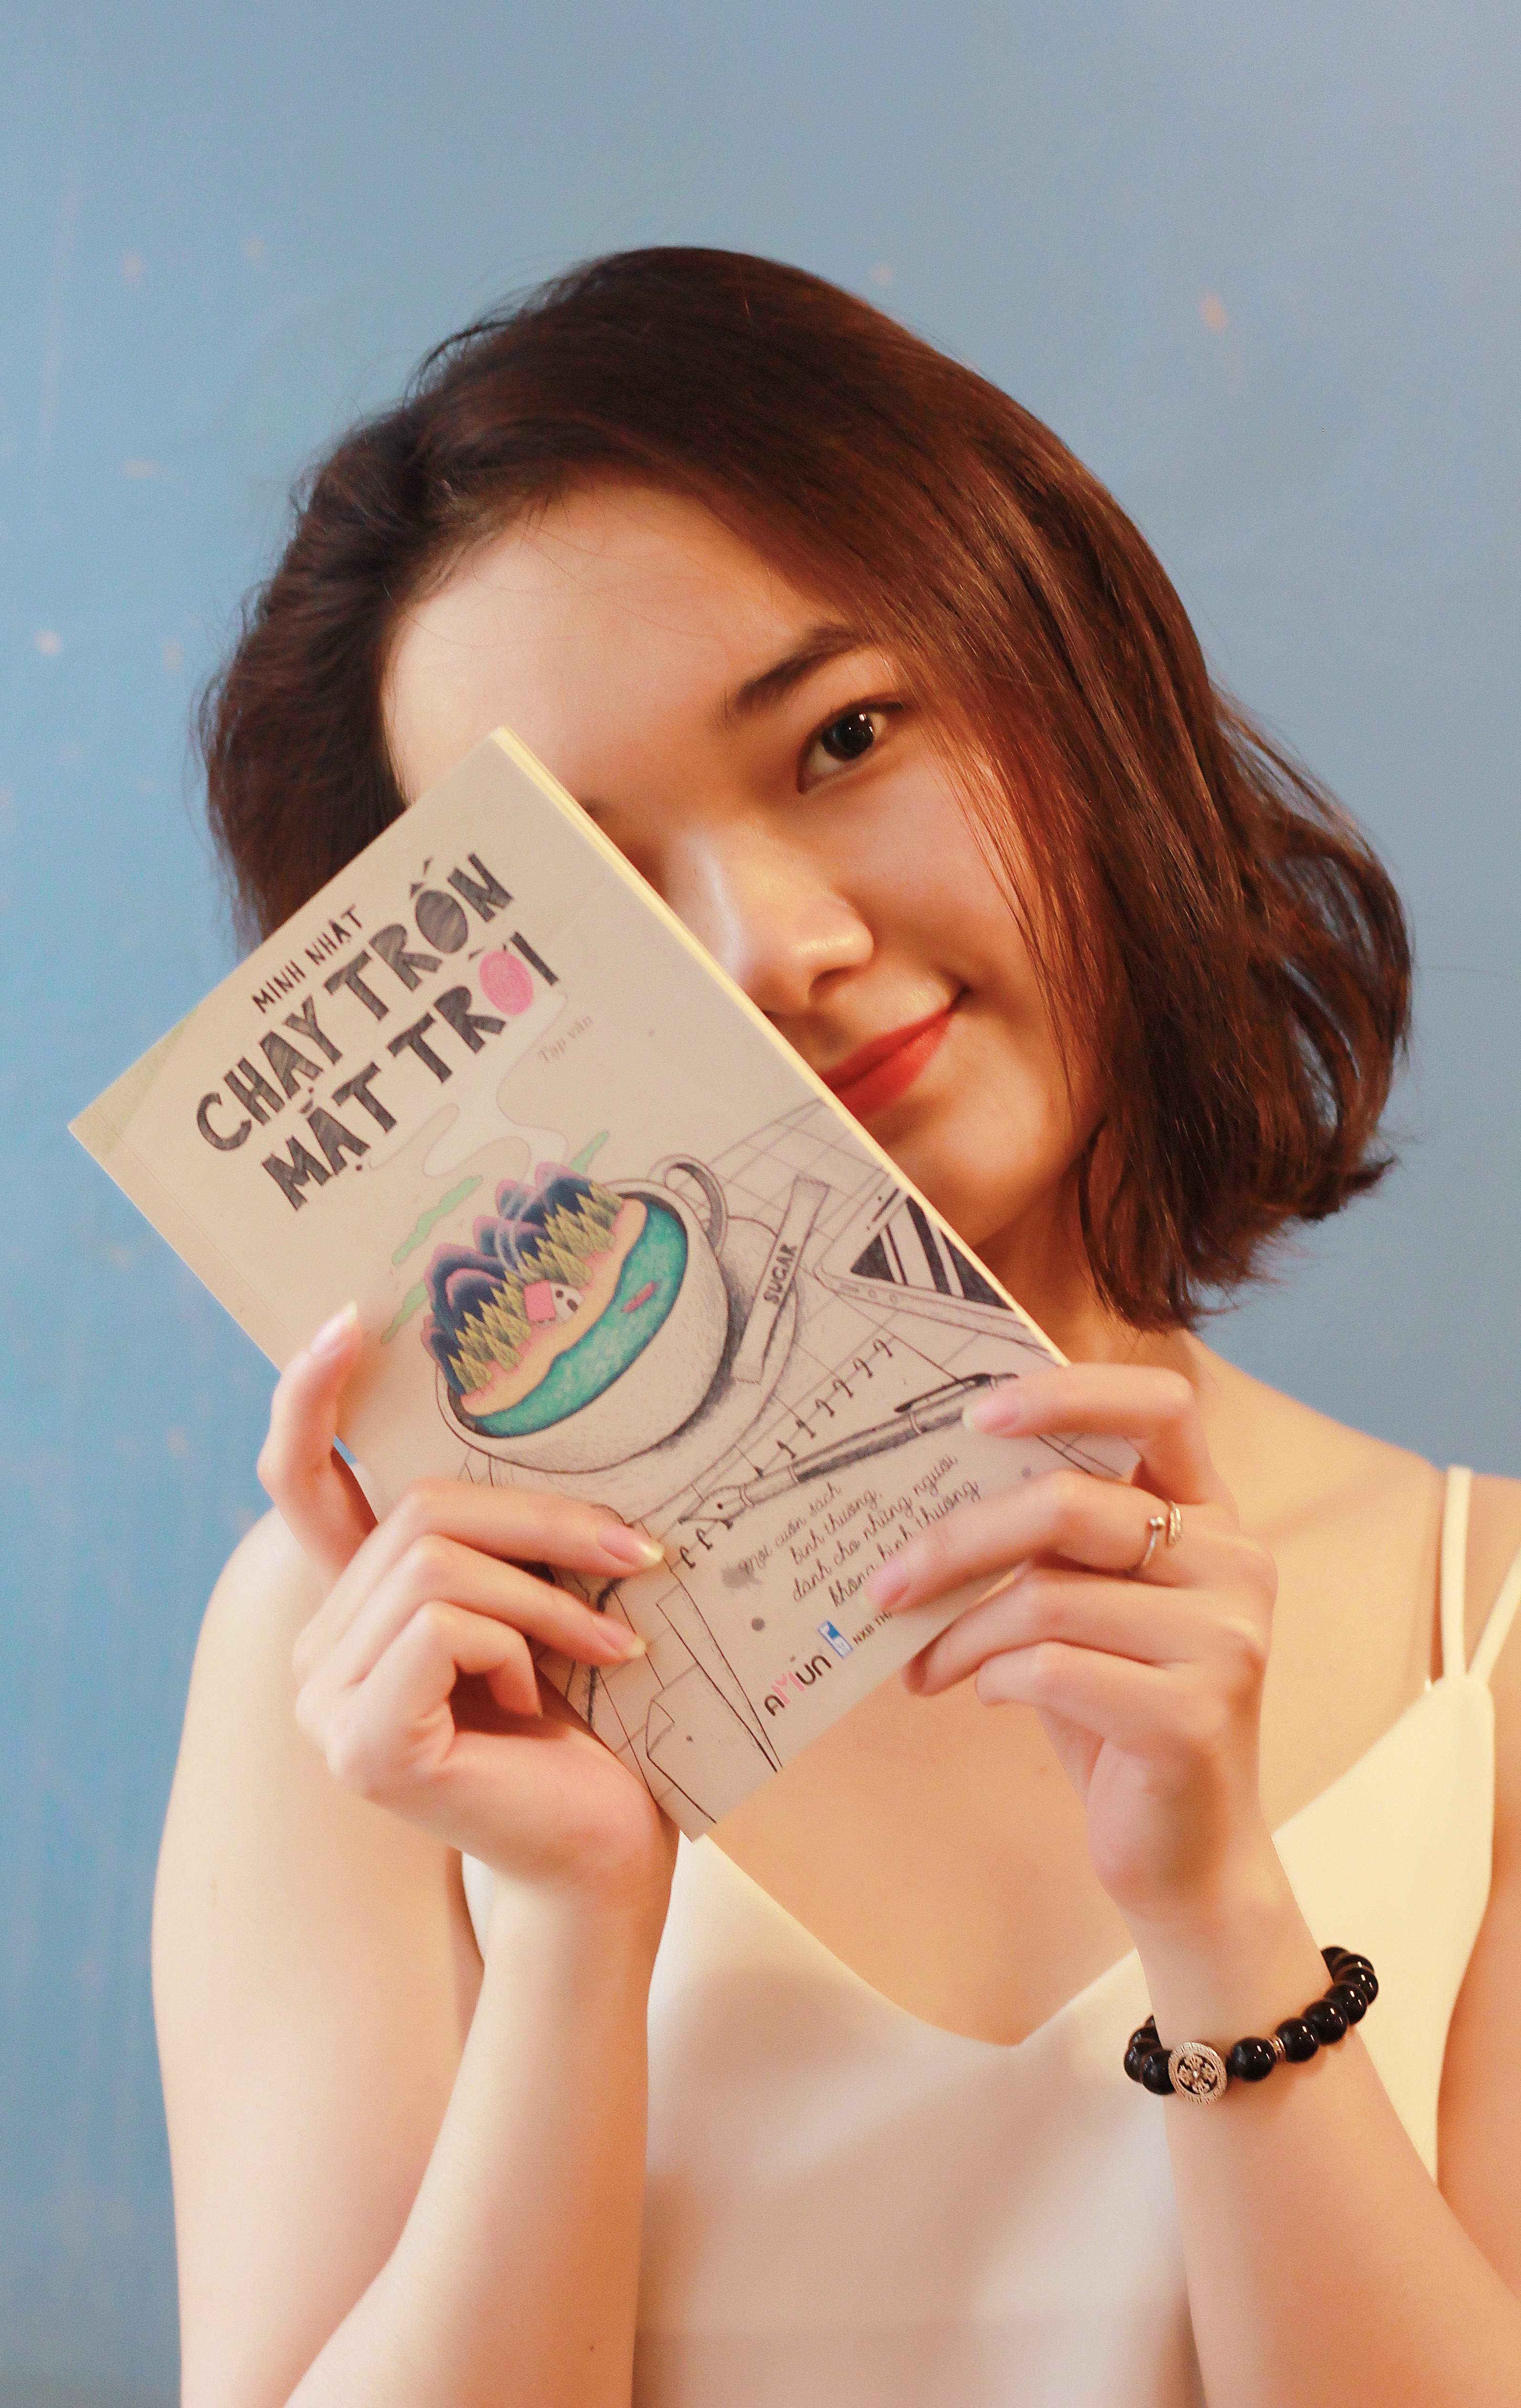
book, beautiful girl, skin, nose, beauty, cash, money, forehead, cheek, lip, banknote, currency, happy, saving, black hair, long hair, brown hair, eyelash